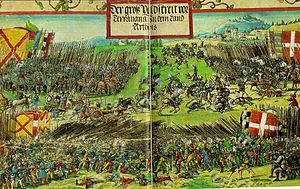
Henrik 8. af England / Henriks forhold til Frankrig og habsburgerne
Slaget ved Spursen. Miniature af kejser Maximilian 1.'s triumf (1513 – 15) af Georg Lemberger
Henrik 8. var konge af England fra 1509 til sin død i 1547.